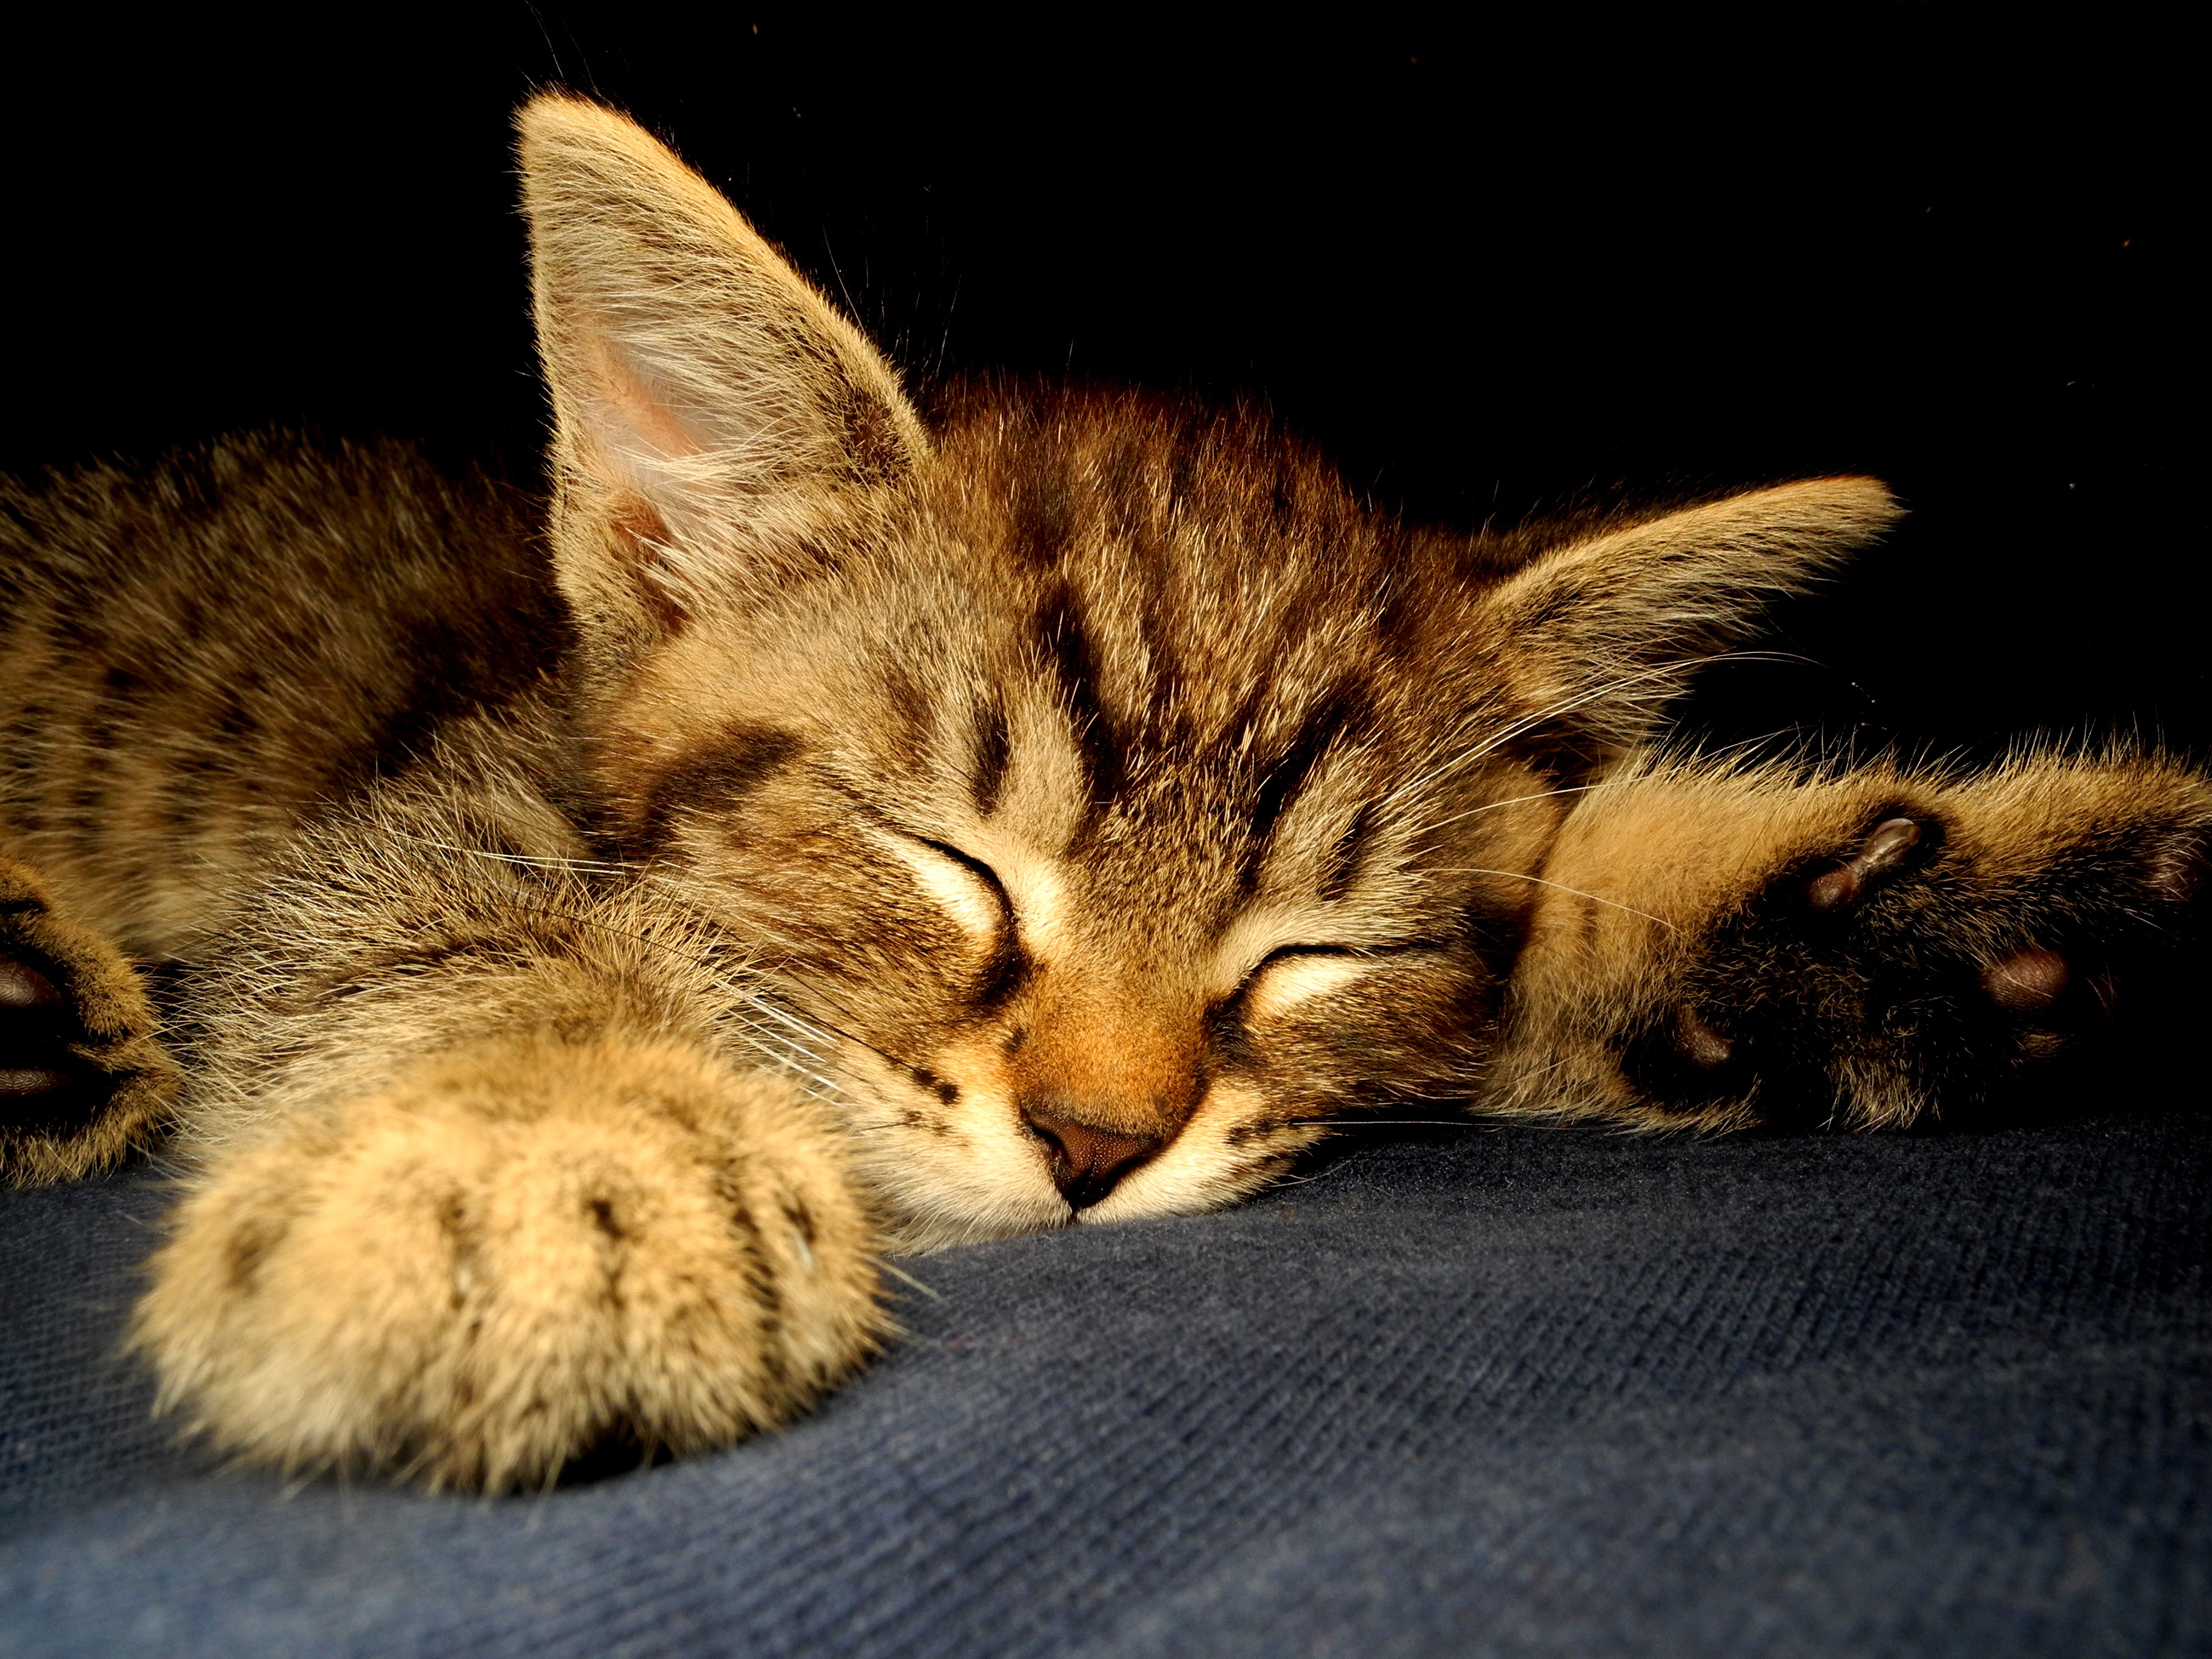
cute, pet, kitten, cat, sleeping, small, mammal, fauna, close up, nose, whiskers, sleep, kitty, vertebrate, dormant, tabby cat, european shorthair, wild cat, small to medium sized cats, cat like mammal